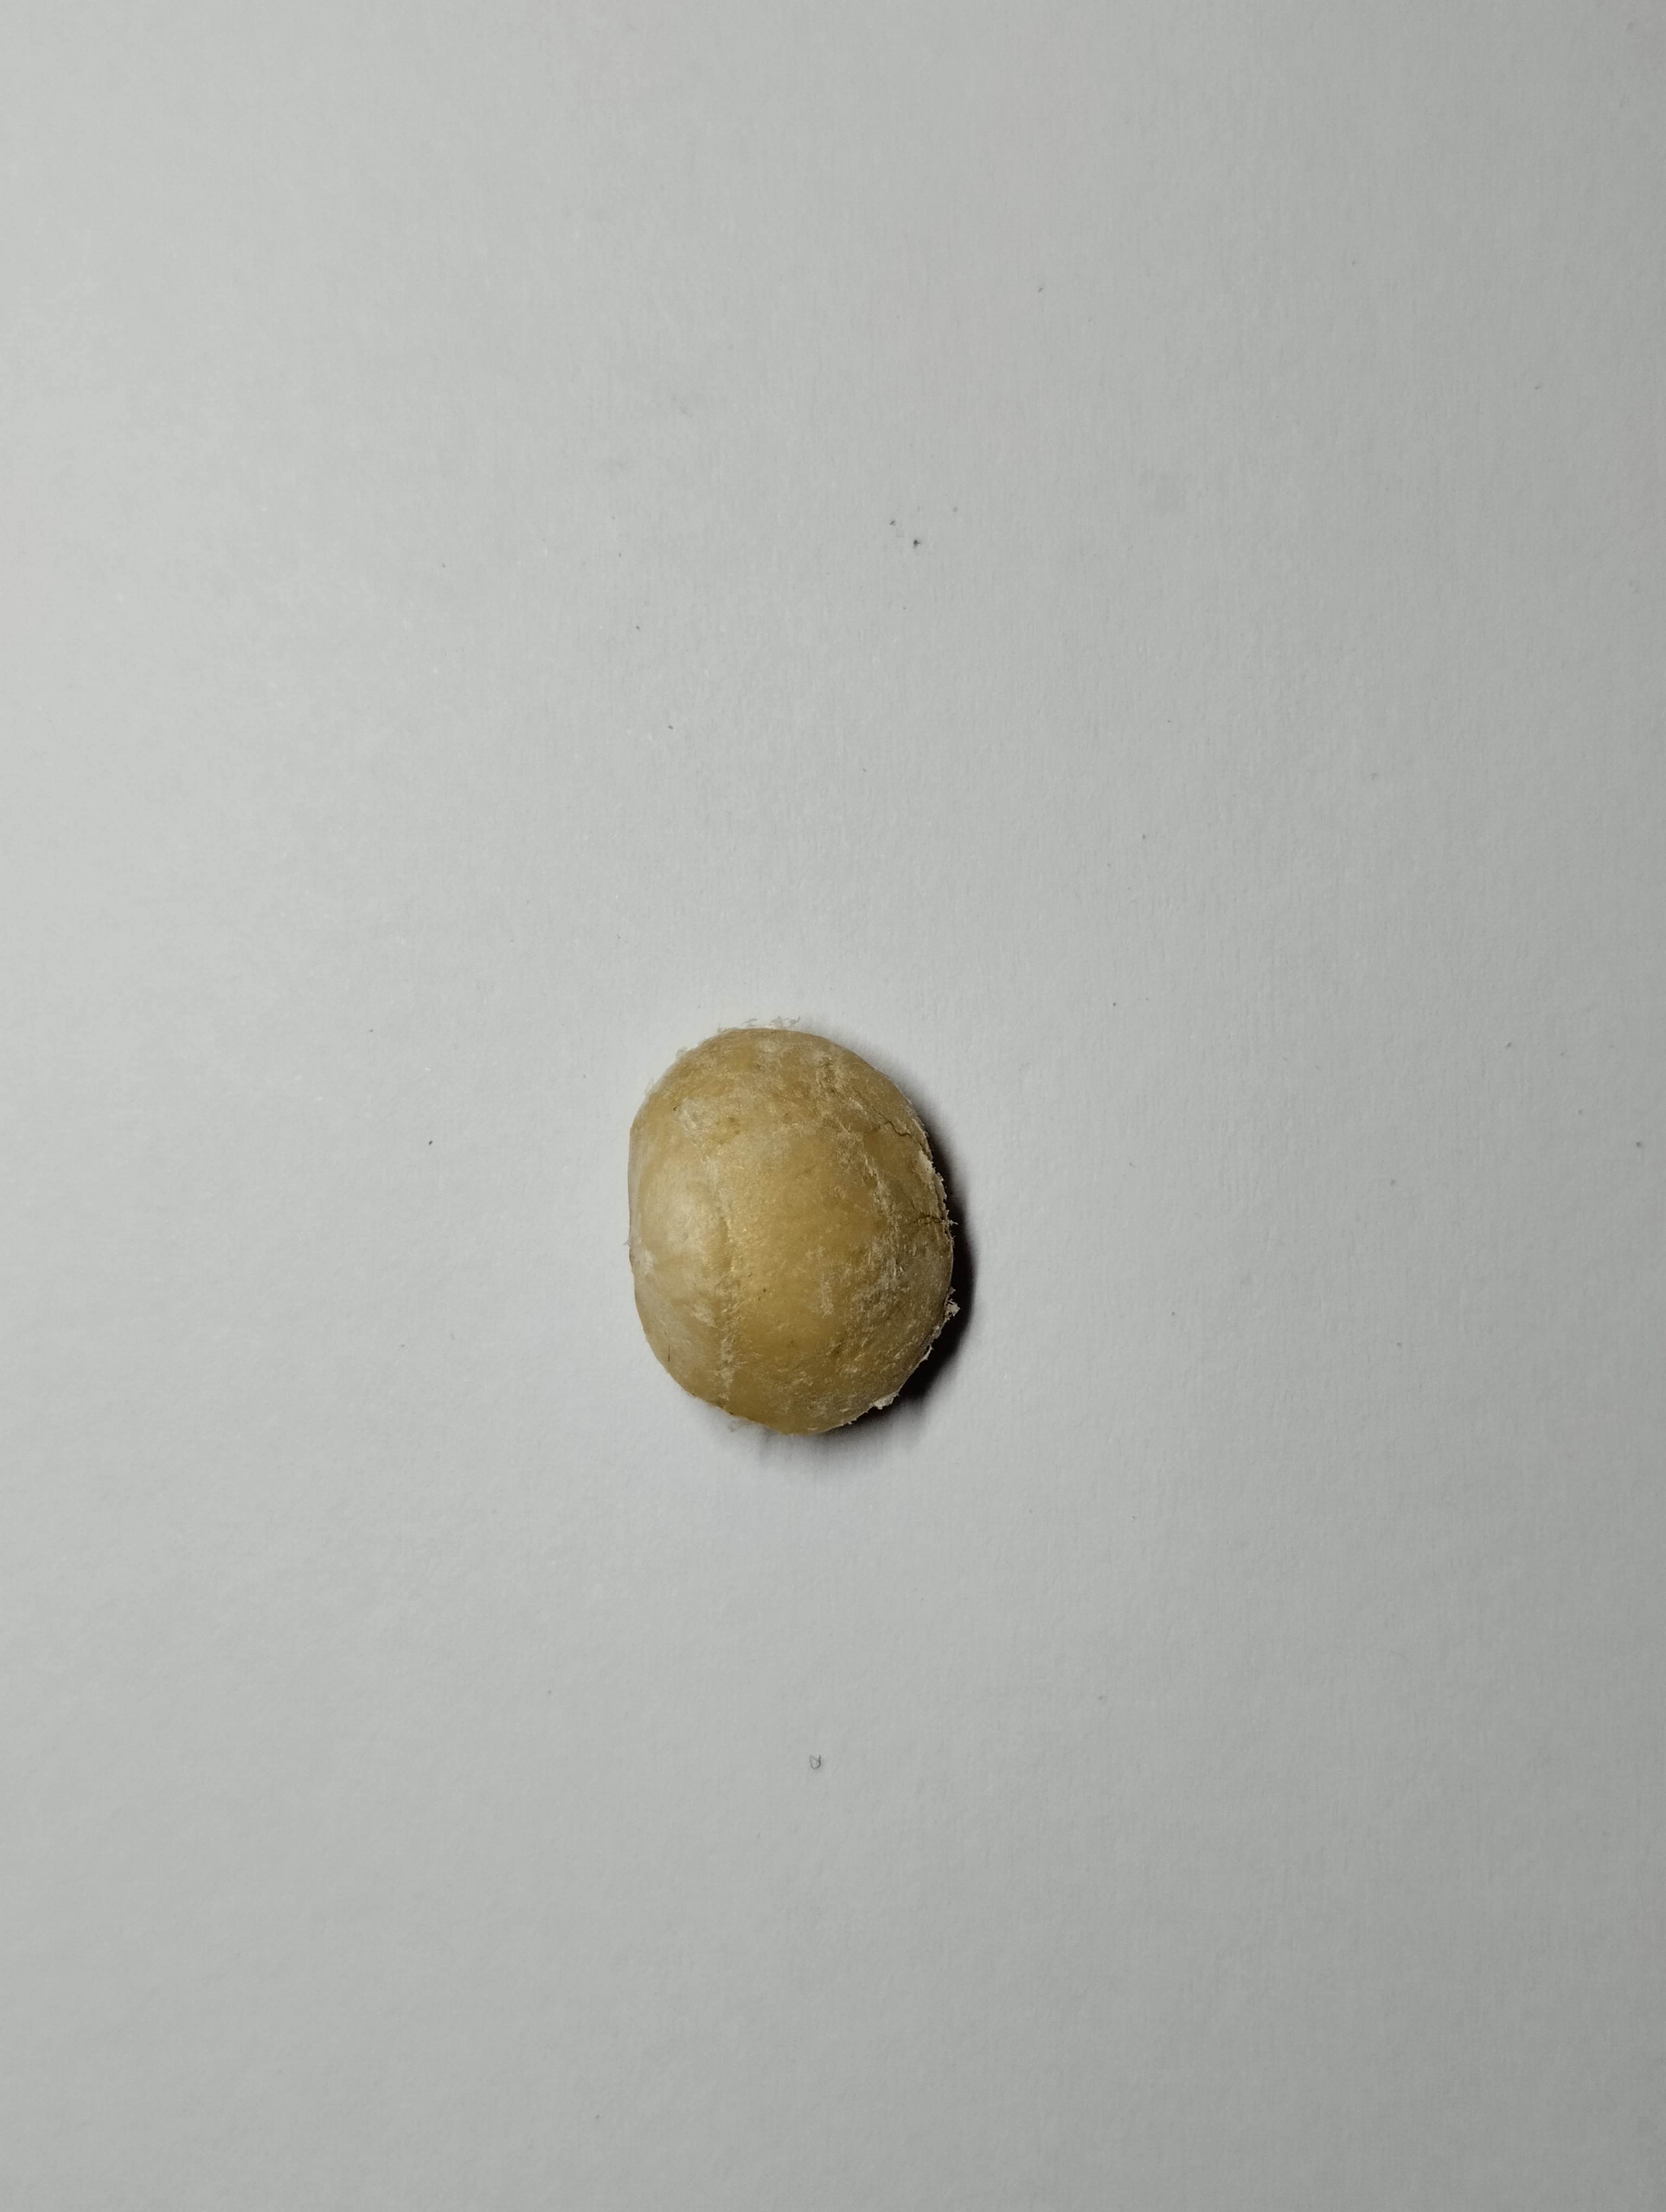
Label: bagus (good seed)